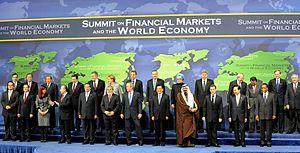
Le Groupe des vingt est un groupe composé de dix-neuf pays et de l'Union européenne dont les ministres, les chefs des banques centrales et les chefs d'État se réunissent annuellement. Il a été créé en 1999, après la succession de crises financières dans les années 1990. Il vise à favoriser la concertation internationale, en intégrant le principe d'un dialogue élargi tenant compte du poids économique croissant pris par un certain nombre de pays. Le G20 représente 85 % du commerce mondial, les deux tiers de la population mondiale et plus de 90 % du produit mondial brut. Le 15 novembre 2008, pour la première fois de son histoire, les chefs d'État ou de gouvernement se sont réunis. Le G20 se décline sous trois formes : les G20 regroupant des chefs d'État et de gouvernement, les G20 finance regroupant les ministres des finances et les gouverneurs des banques centrales et, depuis les 20-21 avril 2010, des G20 sociaux, réunissant les ministres de l'emploi.